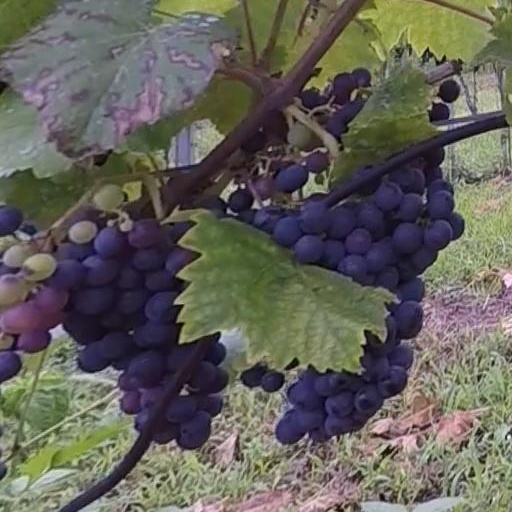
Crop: grape